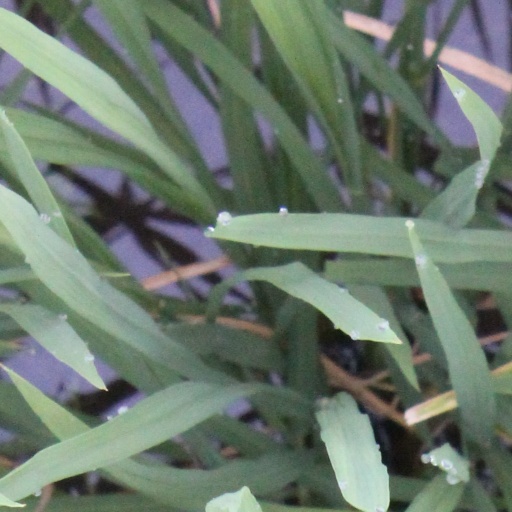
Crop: rice